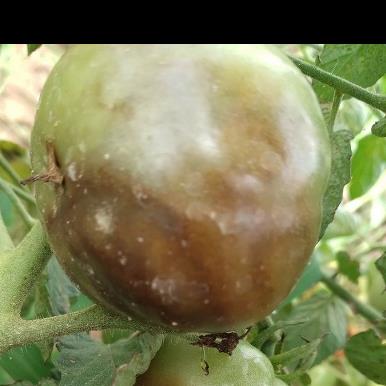
Crop: Tomato
Condition: blossom-end-rot-d